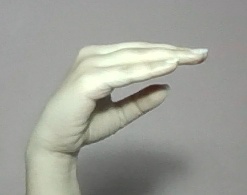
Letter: jeem